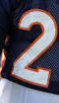
Number: 2